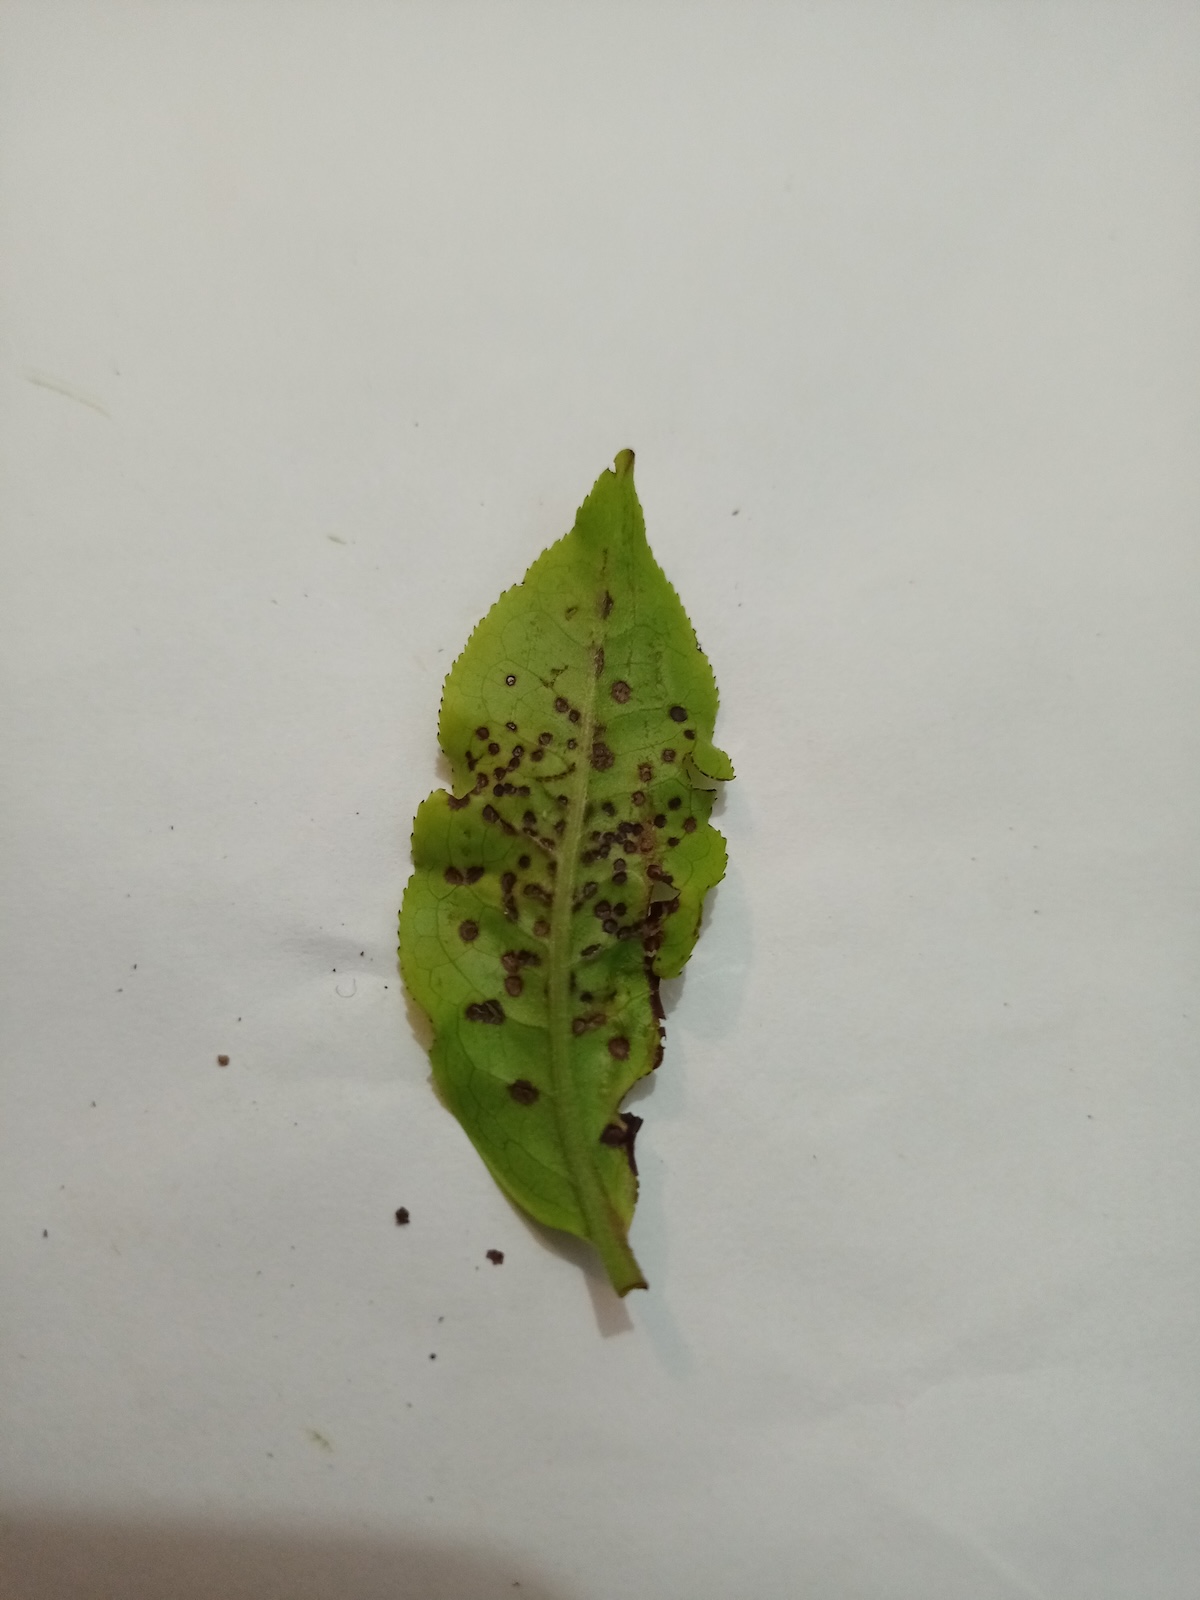
Label: Helopeltis